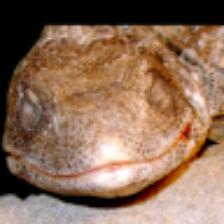
Label: NonHuman